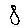
Label: 8